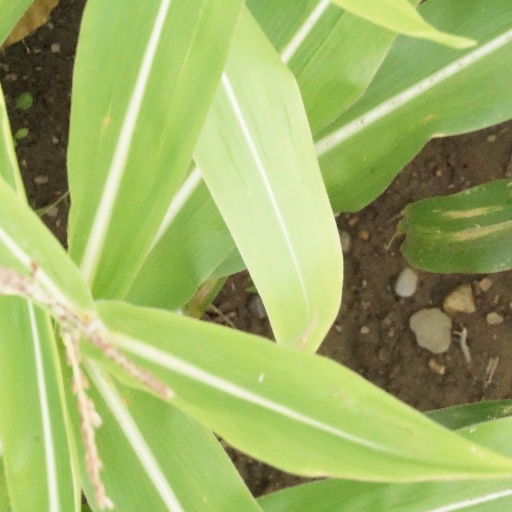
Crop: maize; corn